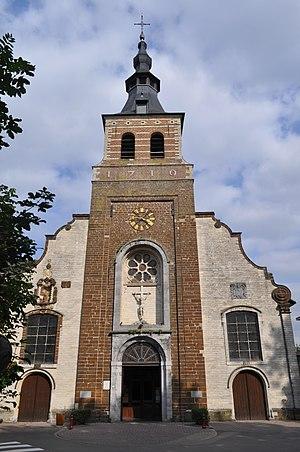
La basilique Notre-Dame de Basse-Wavre est un édifice religieux catholique du XVIe siècle sis à Wavre, dans le Brabant wallon en Belgique. Construite là où se trouvait un prieuré du XIe siècle l'église fut déclarée « basilique mineure » en 1999, eu égard à son rayonnement comme centre de pèlerinage à Notre-Dame. Elle doit son origine au Sanctuaire dédié à Notre-Dame de Paix et de Concorde.
L’ordre de Saint-Benoît, plus connu sous le nom d’ordre des Bénédictins, est une fédération de monastères ayant, au cours de leur histoire, adopté la règle de saint Benoît. Ainsi saint Benoît de Nursie en est-il considéré comme le fondateur.
Le prieuré de Basse-Wavre fut constitué à partir d'une chapelle reçue en don par l'abbaye d'Affligem au XIᵉ siècle. Ce prieuré bénédictin se situait là où existe aujourd'hui la commune de Wavre, en Belgique, dans la province du Brabant wallon. Aujourd'hui, à l'emplacement du prieuré se trouve la basilique Notre-Dame de Basse-Wavre.